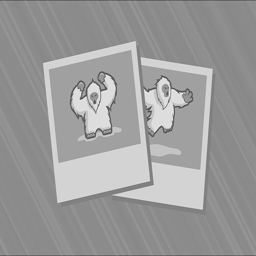
baseball player catches a fly ball during the second inning against sports team .